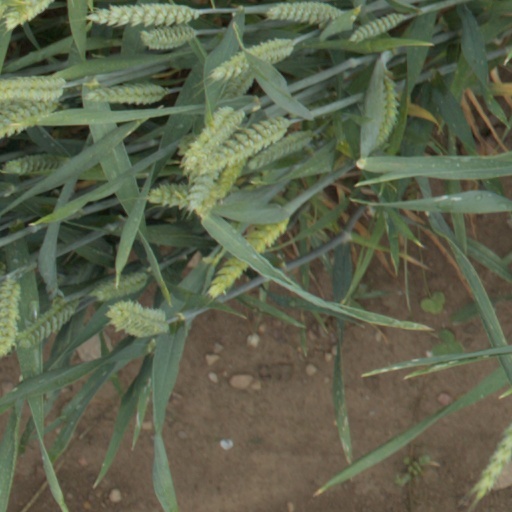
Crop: wheat